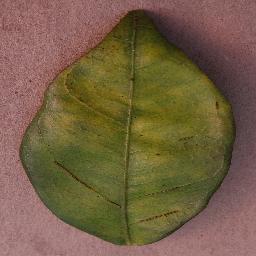
Label: Orange___Haunglongbing_(Citrus_greening)